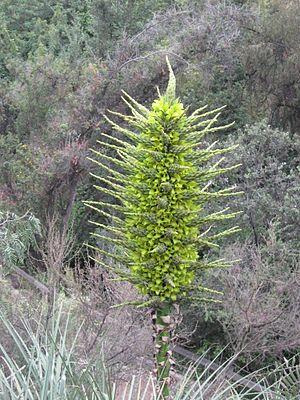
Puya est un genre de plantes à fleur monocotylédones de la famille des Bromeliaceae. C'est un genre qu'on retrouve notamment en Amérique du Sud.